Jonathan Edwards (numismatist)

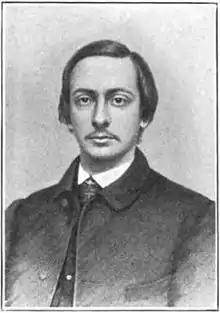
Jonathan Edwards

Jonathan Edwards (October 5, 1841-June 19, 1886) was an American physician and numismatist.